Monte Nuovo

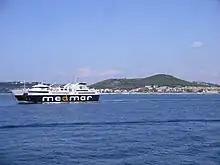
Monte Nuovo

Monte Nuovo ("New Mountain") is a cinder cone volcano within the Campi Flegrei caldera, near Naples, southern Italy. A series of damaging earthquakes and changes in land elevation preceded its only eruption, during the most recent part of the Holocene, which lasted from September 29 to October 6, 1538, when it was formed.